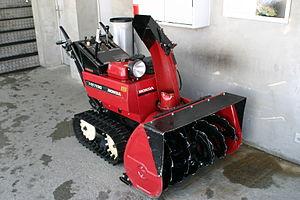
Le déneigement est un travail consistant à déblayer la neige. Ce travail implique principalement d'enlever la neige sur et autour des habitations, des voies carrossables et des trottoirs. Le déneigement des routes se fait généralement en repoussant la neige le long de la bordure de la route, en l'emportant ensuite dans des camions et en effectuant finalement le salage des routes.
Dans le domaine de la viabilité hivernale, une souffleuse à neige, dénommée fraise de déneigement ou fraise à neige en Europe, est un outil utilisé pour évacuer la neige accumulée sur la chaussée ou ses abords pour la projeter à distance sur le sol ou dans un camion.